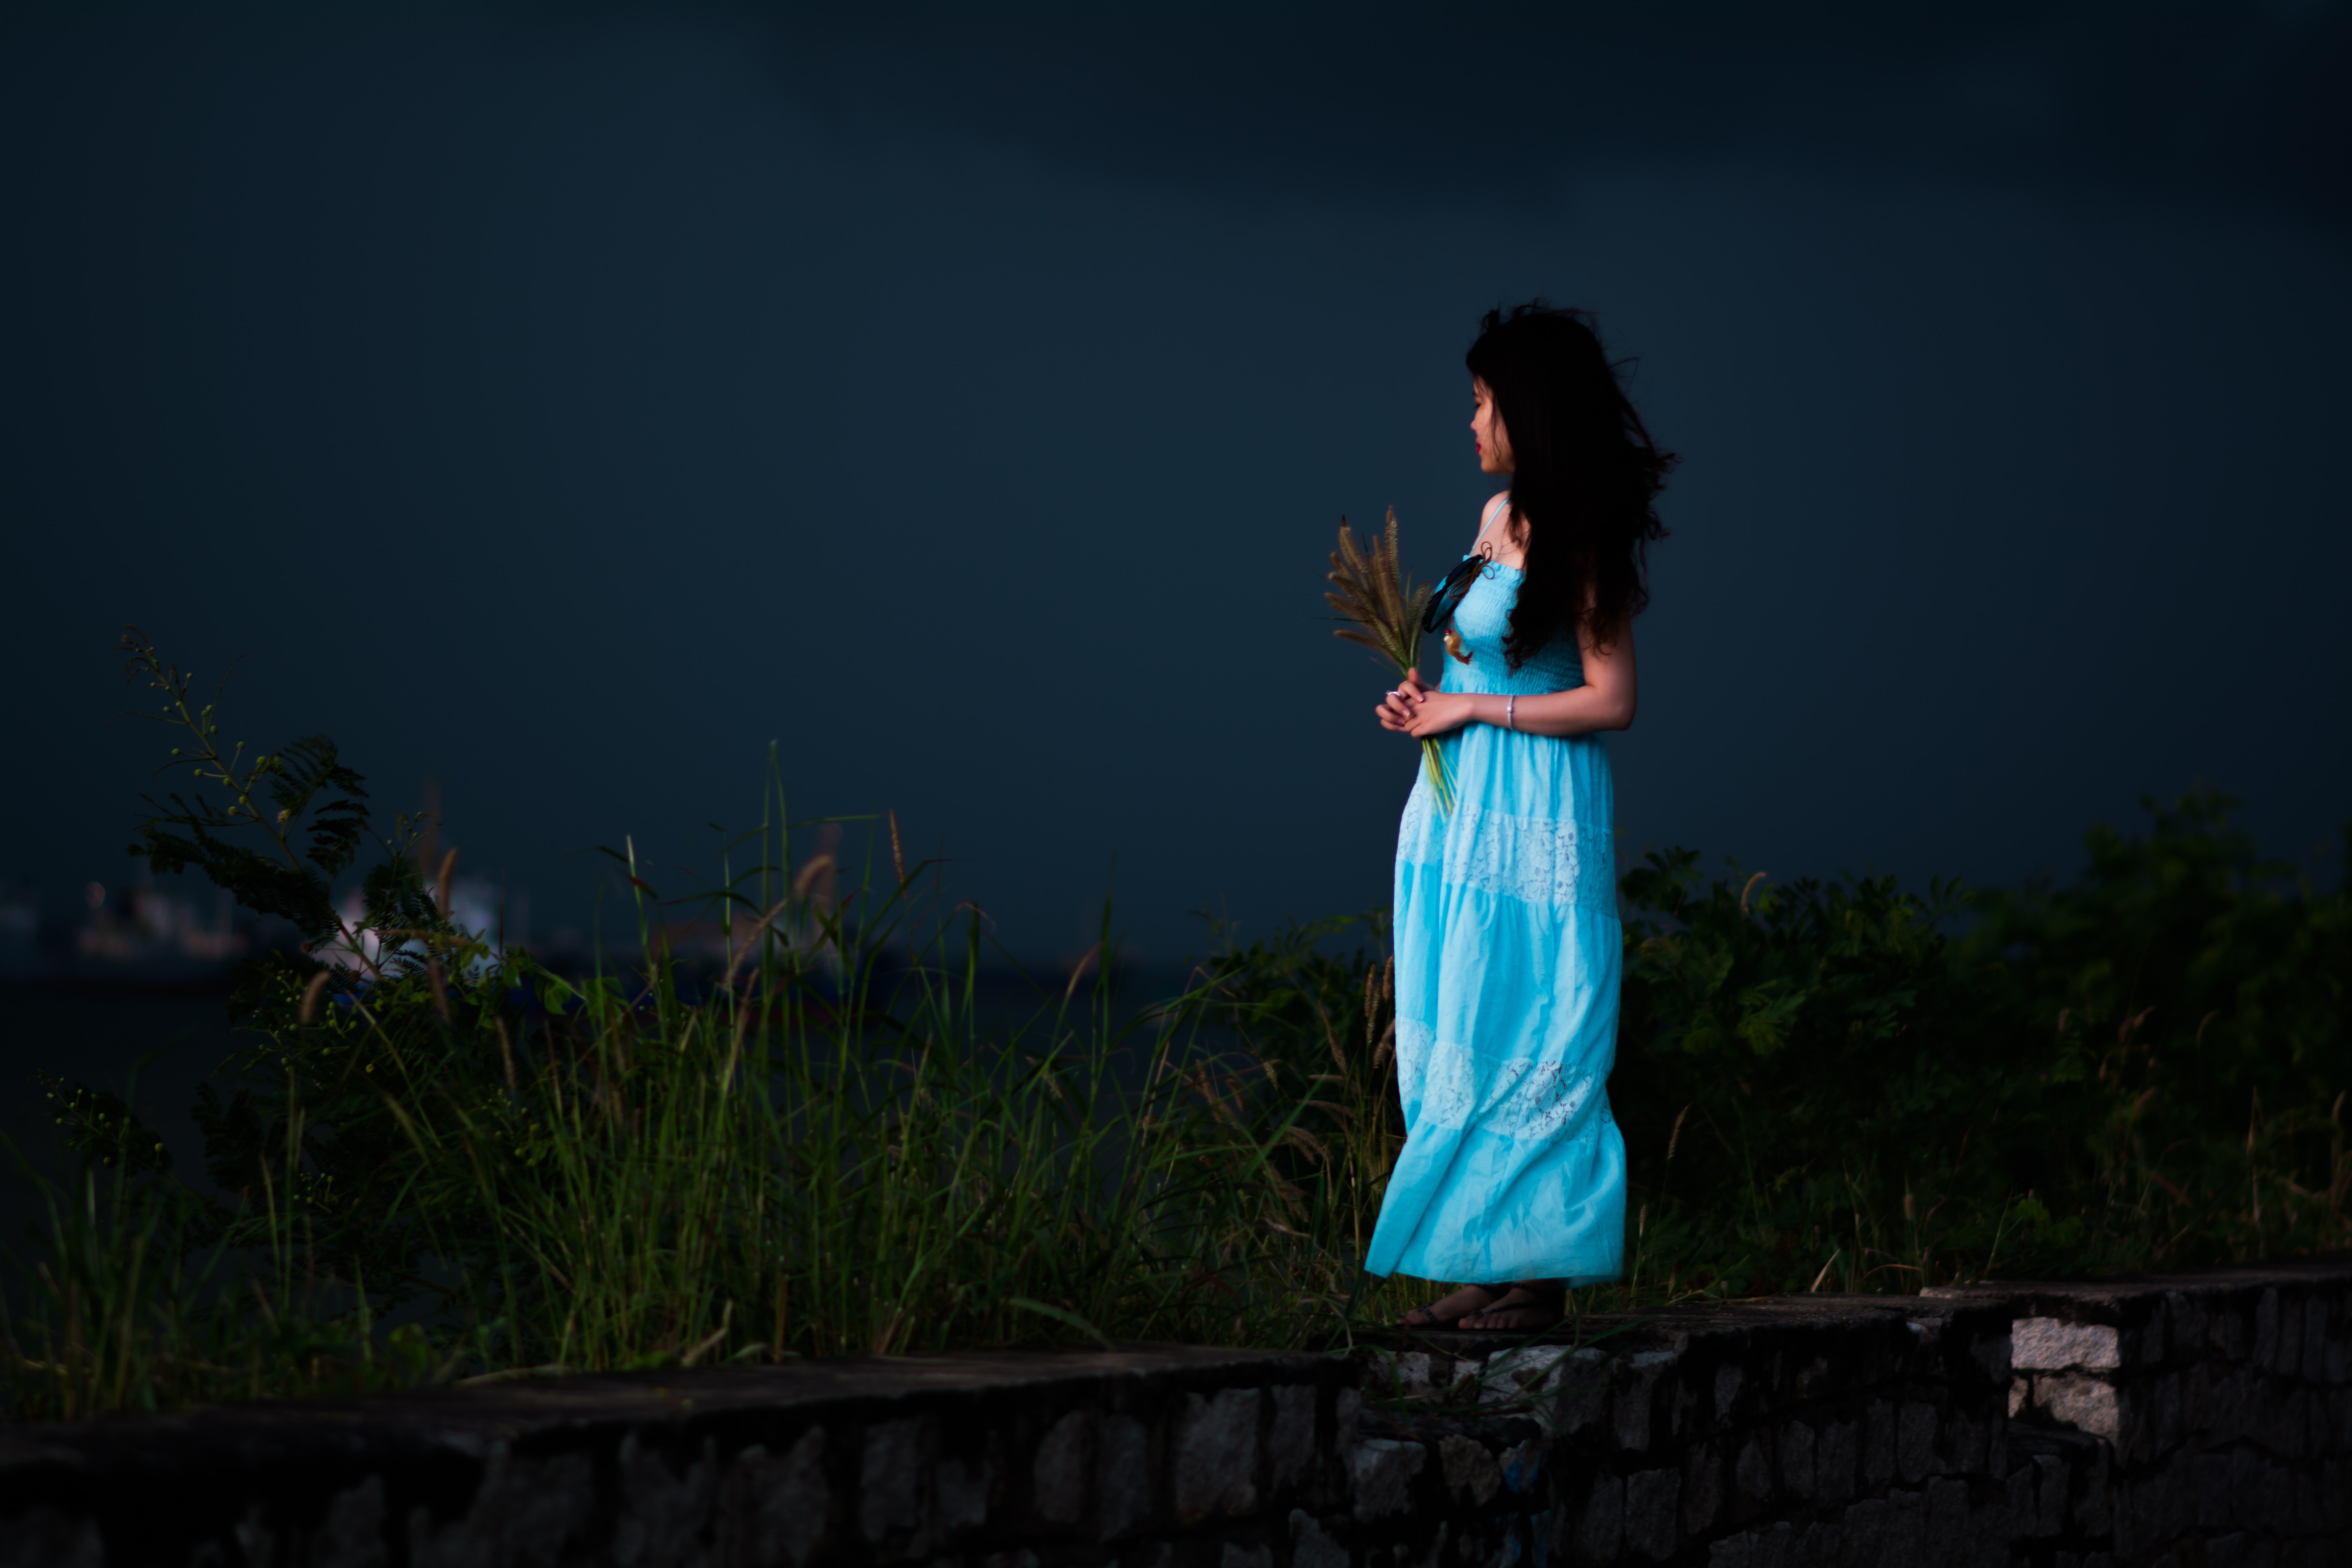
blue, sky, green, water, night, dress, photography, darkness, flash photography, grass, black hair, cloud, evening, performance